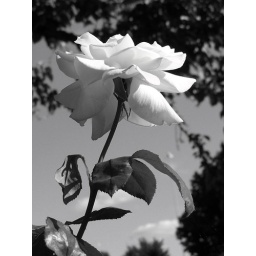
rose from below black and white